Mattias Ekström

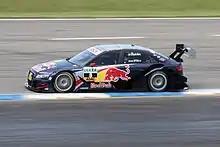
Ekström competing at the opening round of the 2009 Deutsche Tourenwagen Masters season at Hockenheim.

After a poor 2006 season, Ekström won his second DTM title in 2007 and went on to win the 2007 Race of Champions, beating Michael Schumacher in the individual finals. In 2009, he won the Race of Champions once more beating the seven-time world champion in the final.